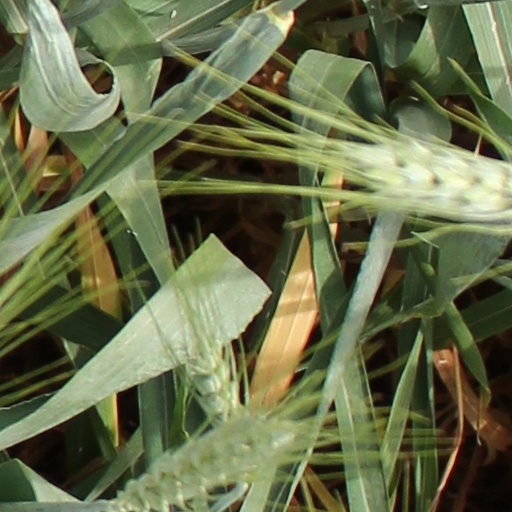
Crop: wheat